Gradimir Gojer

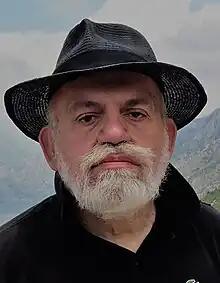
Gradimir Gojer

Gradimir Gojer (born 4 March 1951) is a Bosnian theater director and writer who was born in Mostar. He studied and earned a degree in directing and literature from the University of Sarajevo. He has directed in some of the largest Bosnian theaters and many of the regional ones, such as in Belgrade, Serbia; Bitola, Macedonia and Split, Croatia.